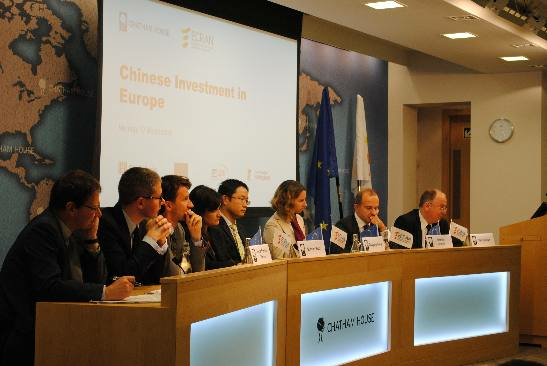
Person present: Yes